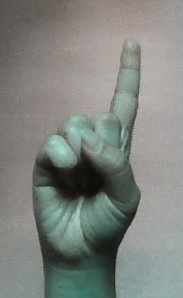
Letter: bb